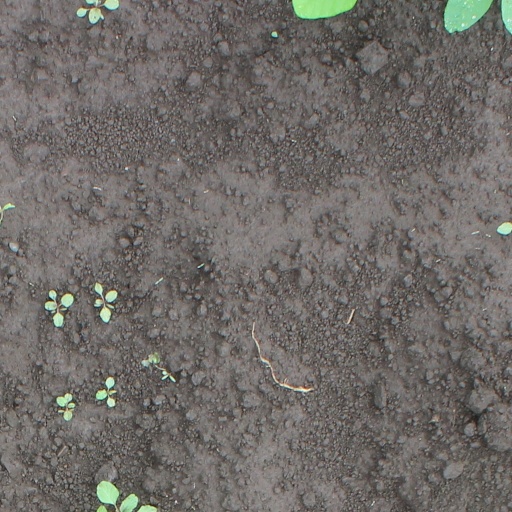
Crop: soybean